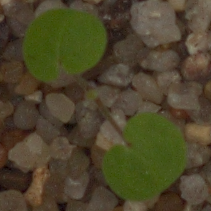
Label: smallflowered_cranesbill